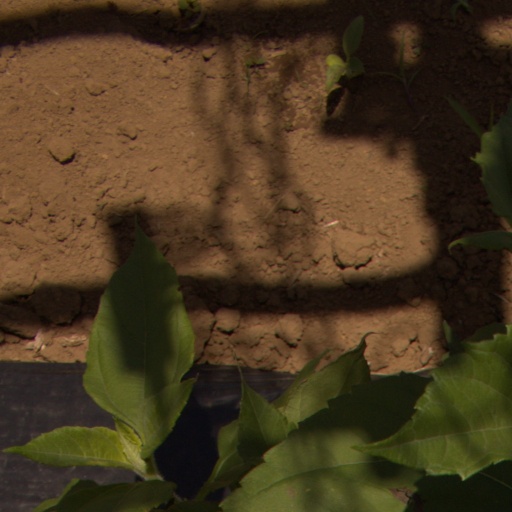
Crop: Jerusalem artichoke